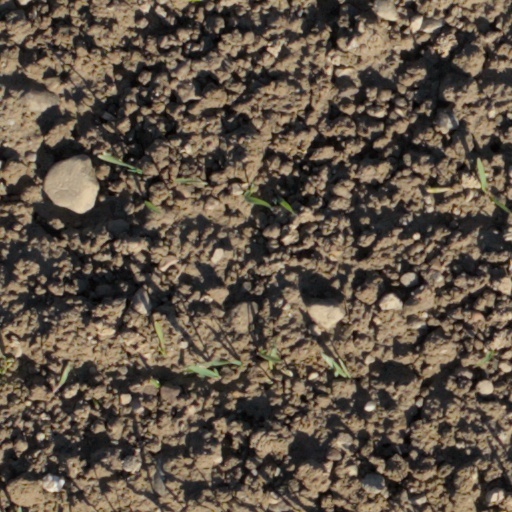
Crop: wheat